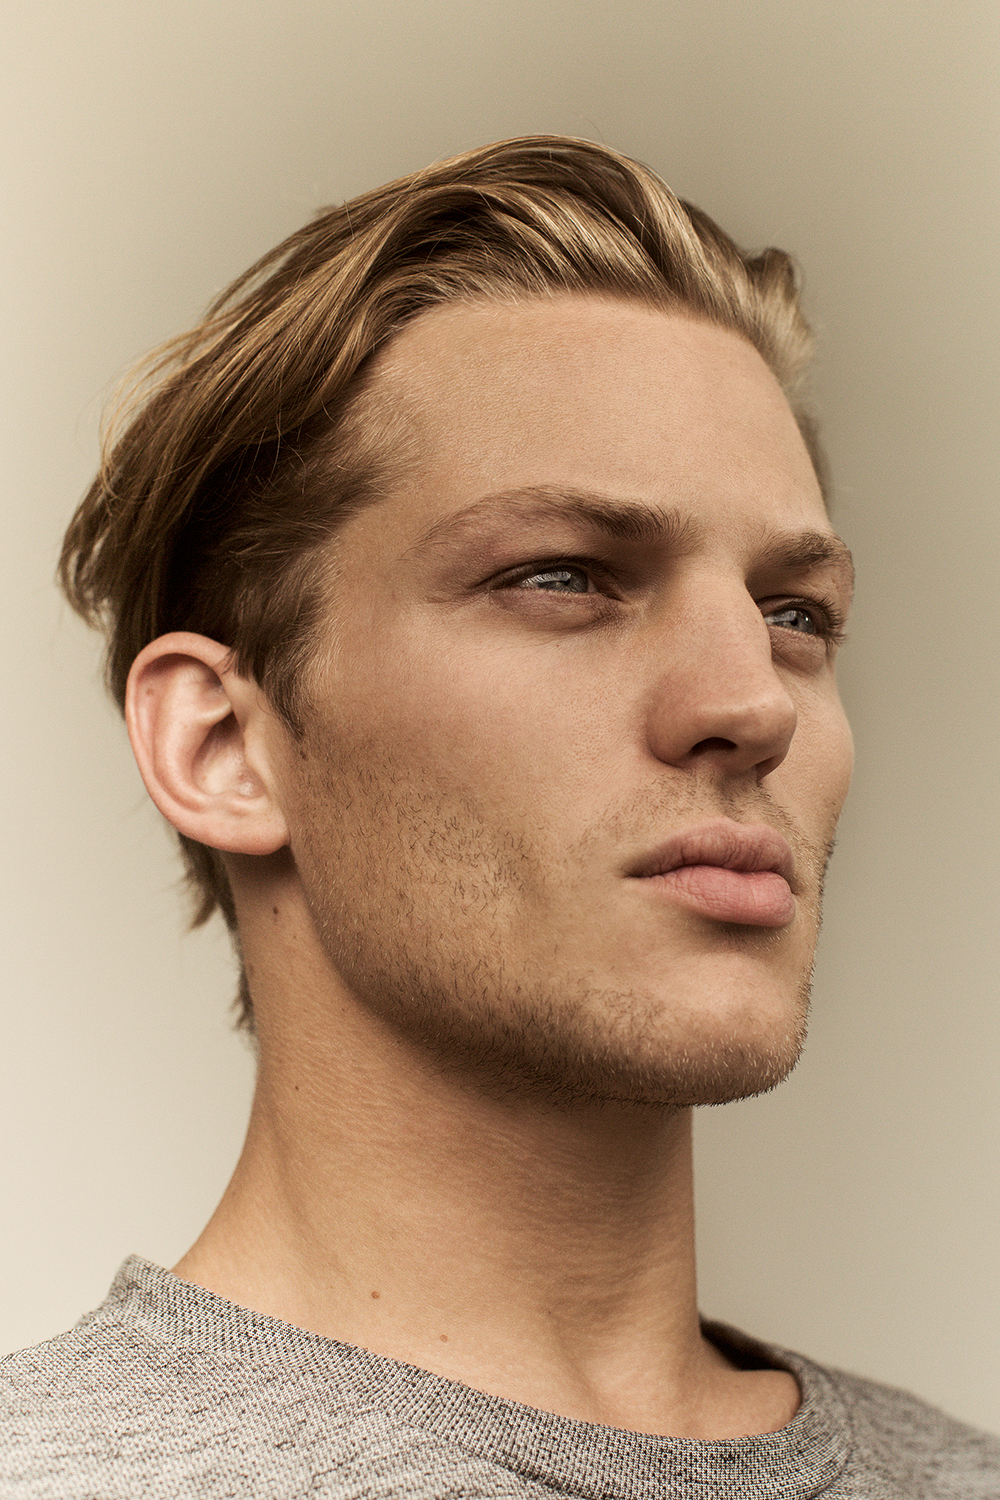
Label: Colored